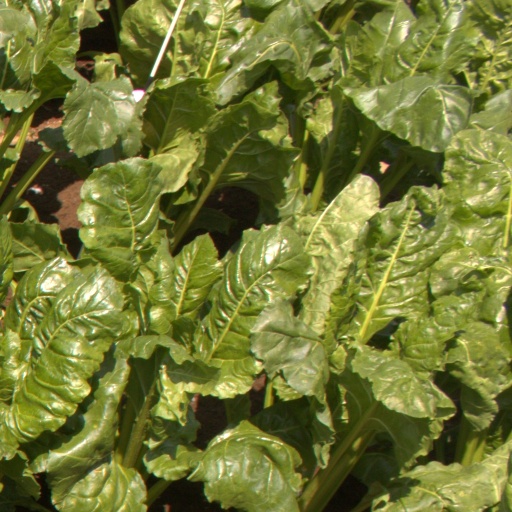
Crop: sugar beet